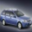
Label: automobile